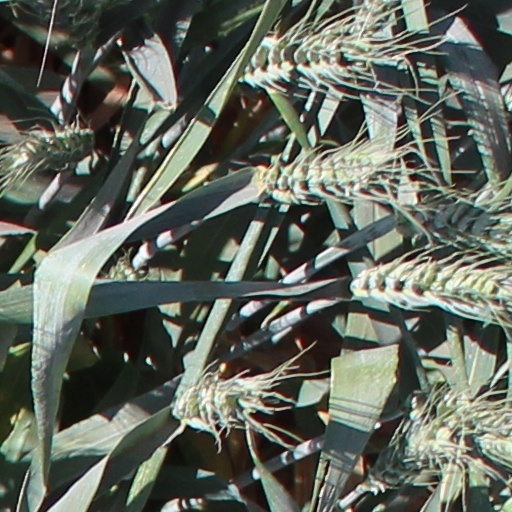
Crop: wheat